Delorimier Stadium

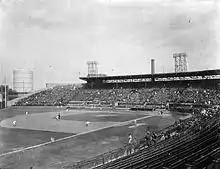
Delorimier Stadium, circa 1933.

The stadium saw the launching of the baseball career of Gene Mauch, who later came back to manage the Montreal Expos, plus future Hall of Fame members Sparky Anderson, Roberto Clemente and Jackie Robinson, the latter debuting in professional baseball with the Montreal Royals in 1946, and who went on to break baseball's color barrier with the Brooklyn Dodgers in 1947. Other Royals' players of note include player-turned-actor Chuck Connors and Hall of Fame members Duke Snider, Don Drysdale, Walter Alston, Roy Campanella and Tommy Lasorda.